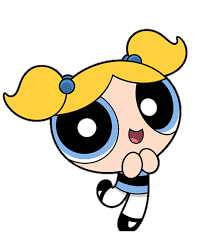
Portrait style: Cartoon Portrait